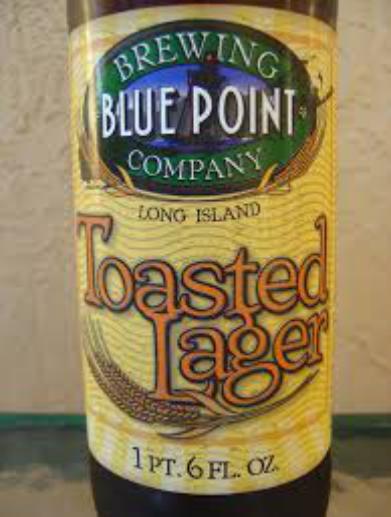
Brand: Blue Point
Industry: Others